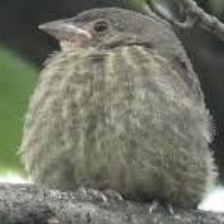
Species: BROWN HEADED COWBIRD
Scientific name: MOLOTHRUS ATER